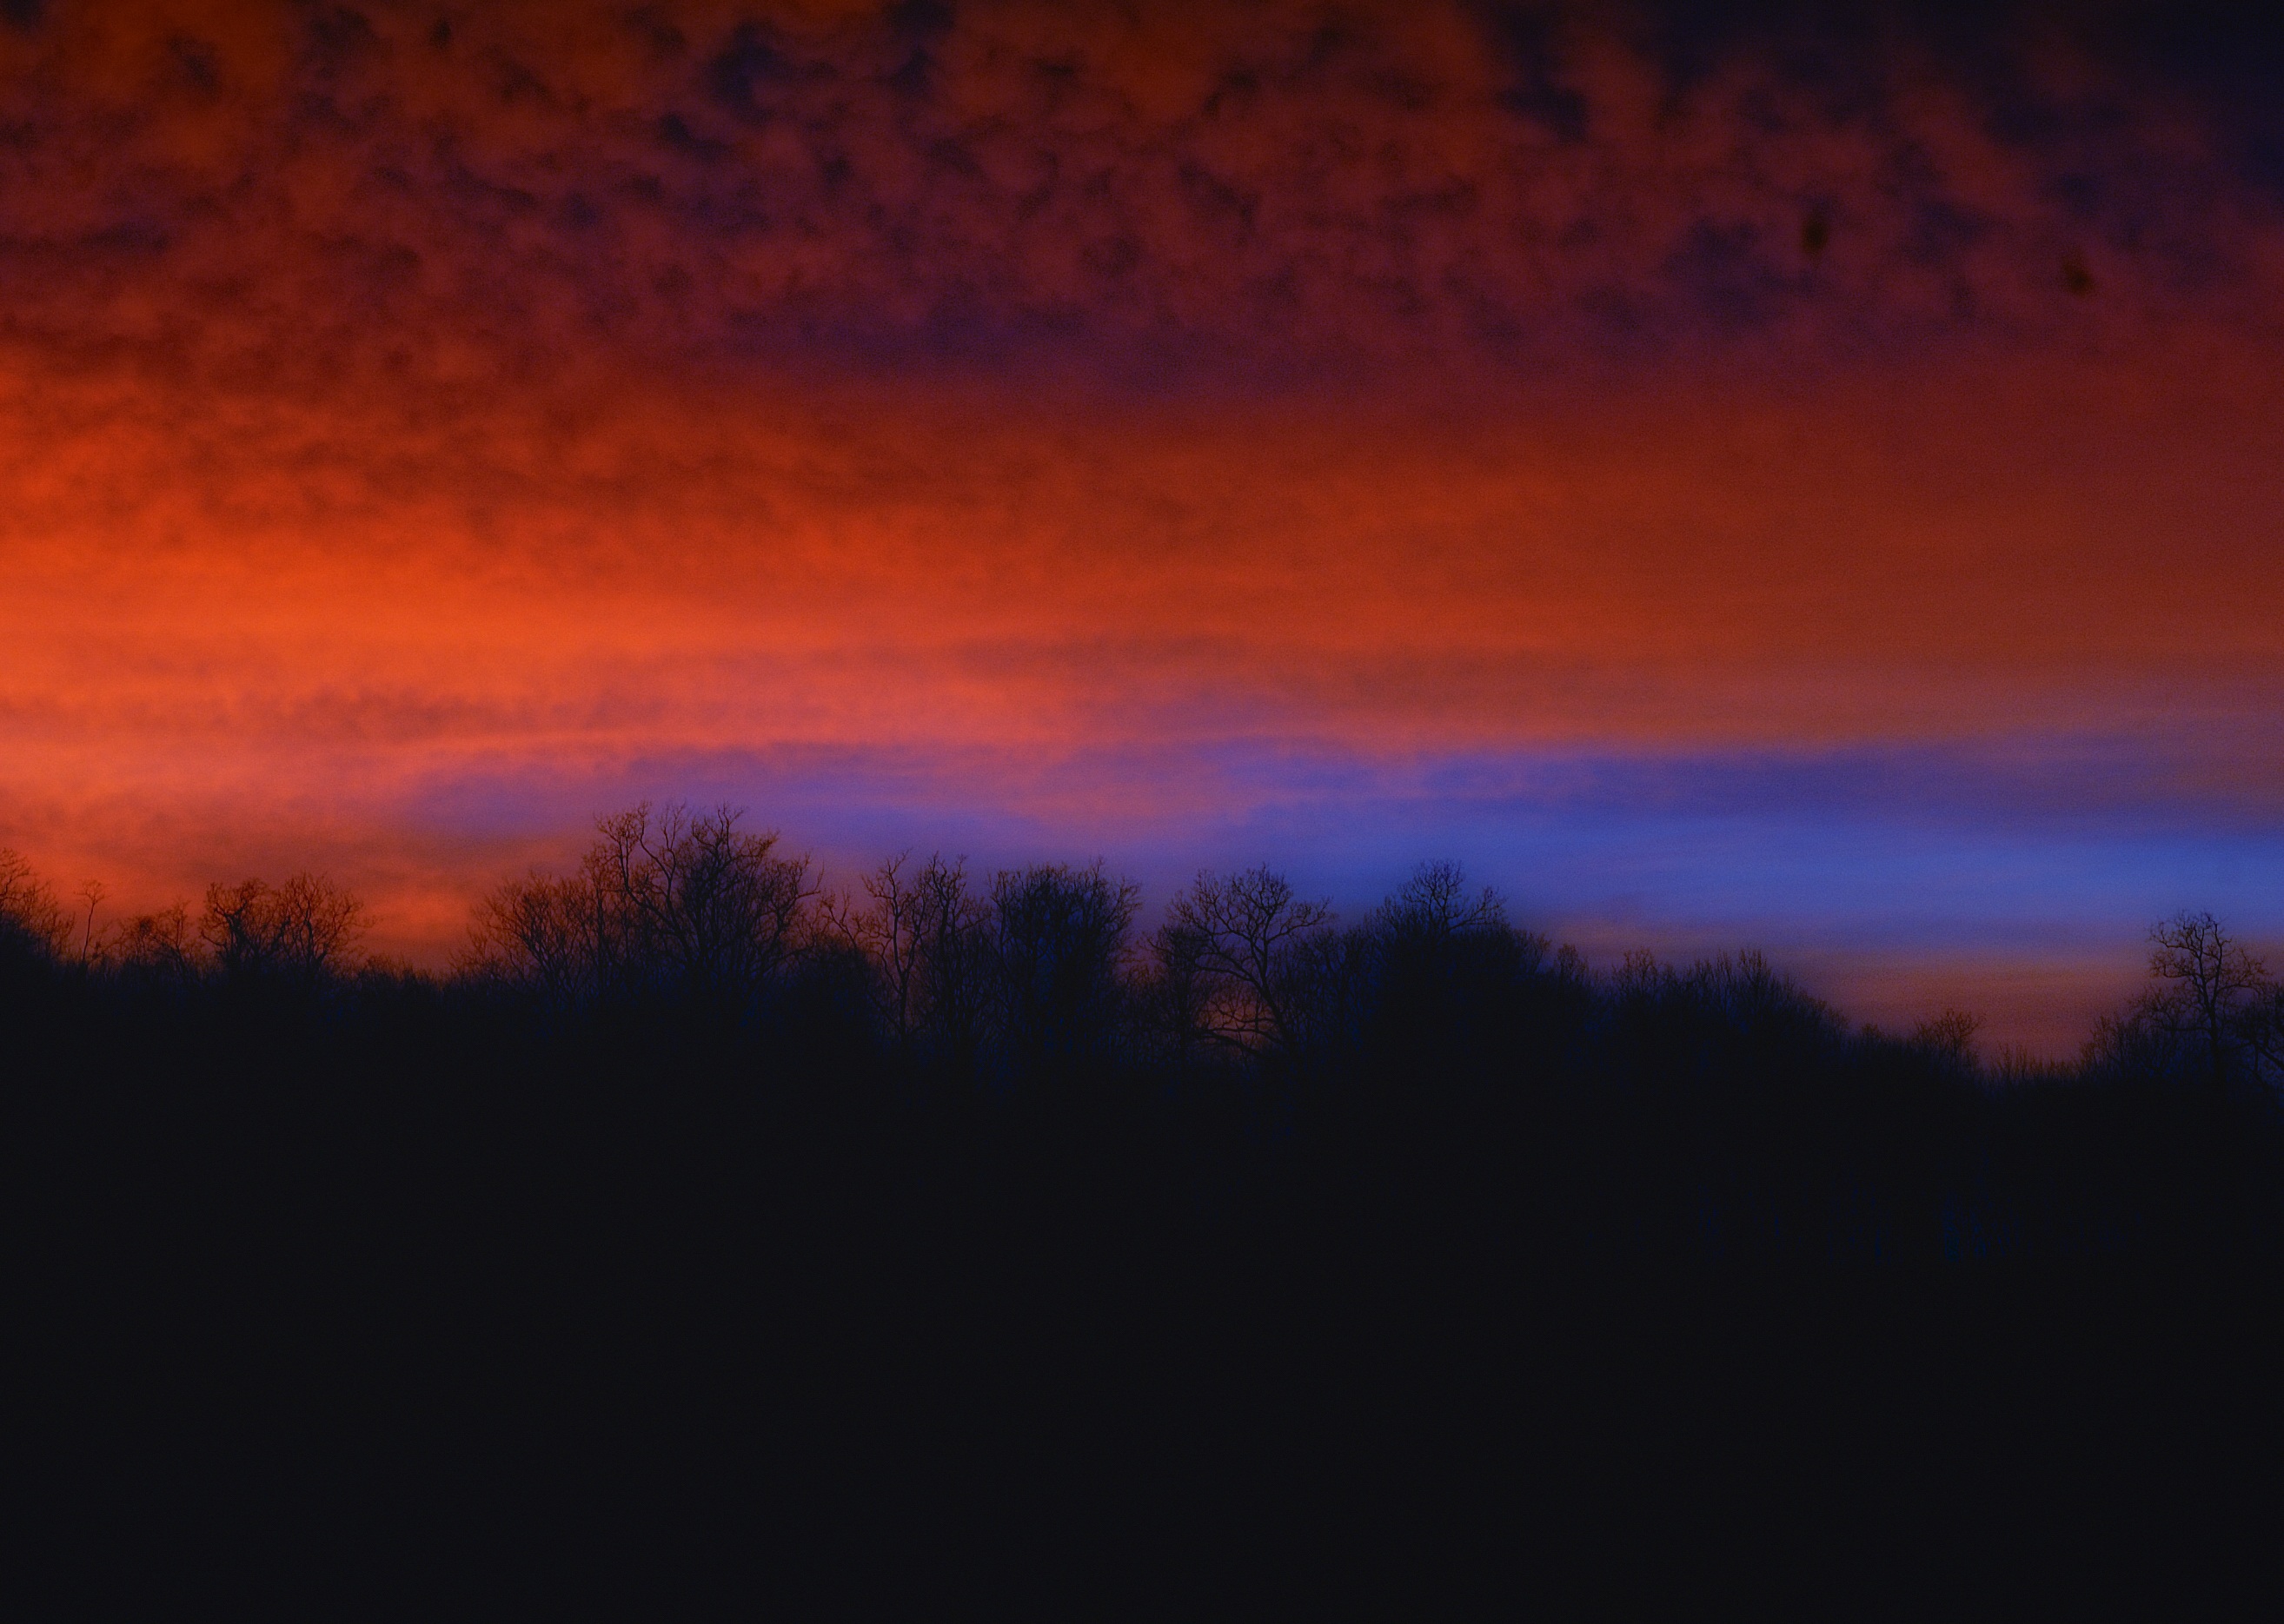
landscape, nature, horizon, light, cloud, sky, sun, sunrise, sunset, night, morning, dawn, atmosphere, dusk, evening, twilight, orange, darkness, afterglow, atmospheric phenomenon, red sky at morning